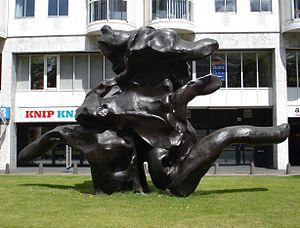
C'est une liste de la collection du musée d'images, qui font partie de la collection internationale de sculptures disposées dans l'espace public de Rotterdam. La collection a été formée entre 1945, au moment de la reconstruction de la cité, après la Seconde Guerre mondiale, et 2001, année durant laquelle Rotterdam a été capitale européenne de la culture. Elle est réalisée par la ville de Rotterdam en partenariat avec des initiatives privées.